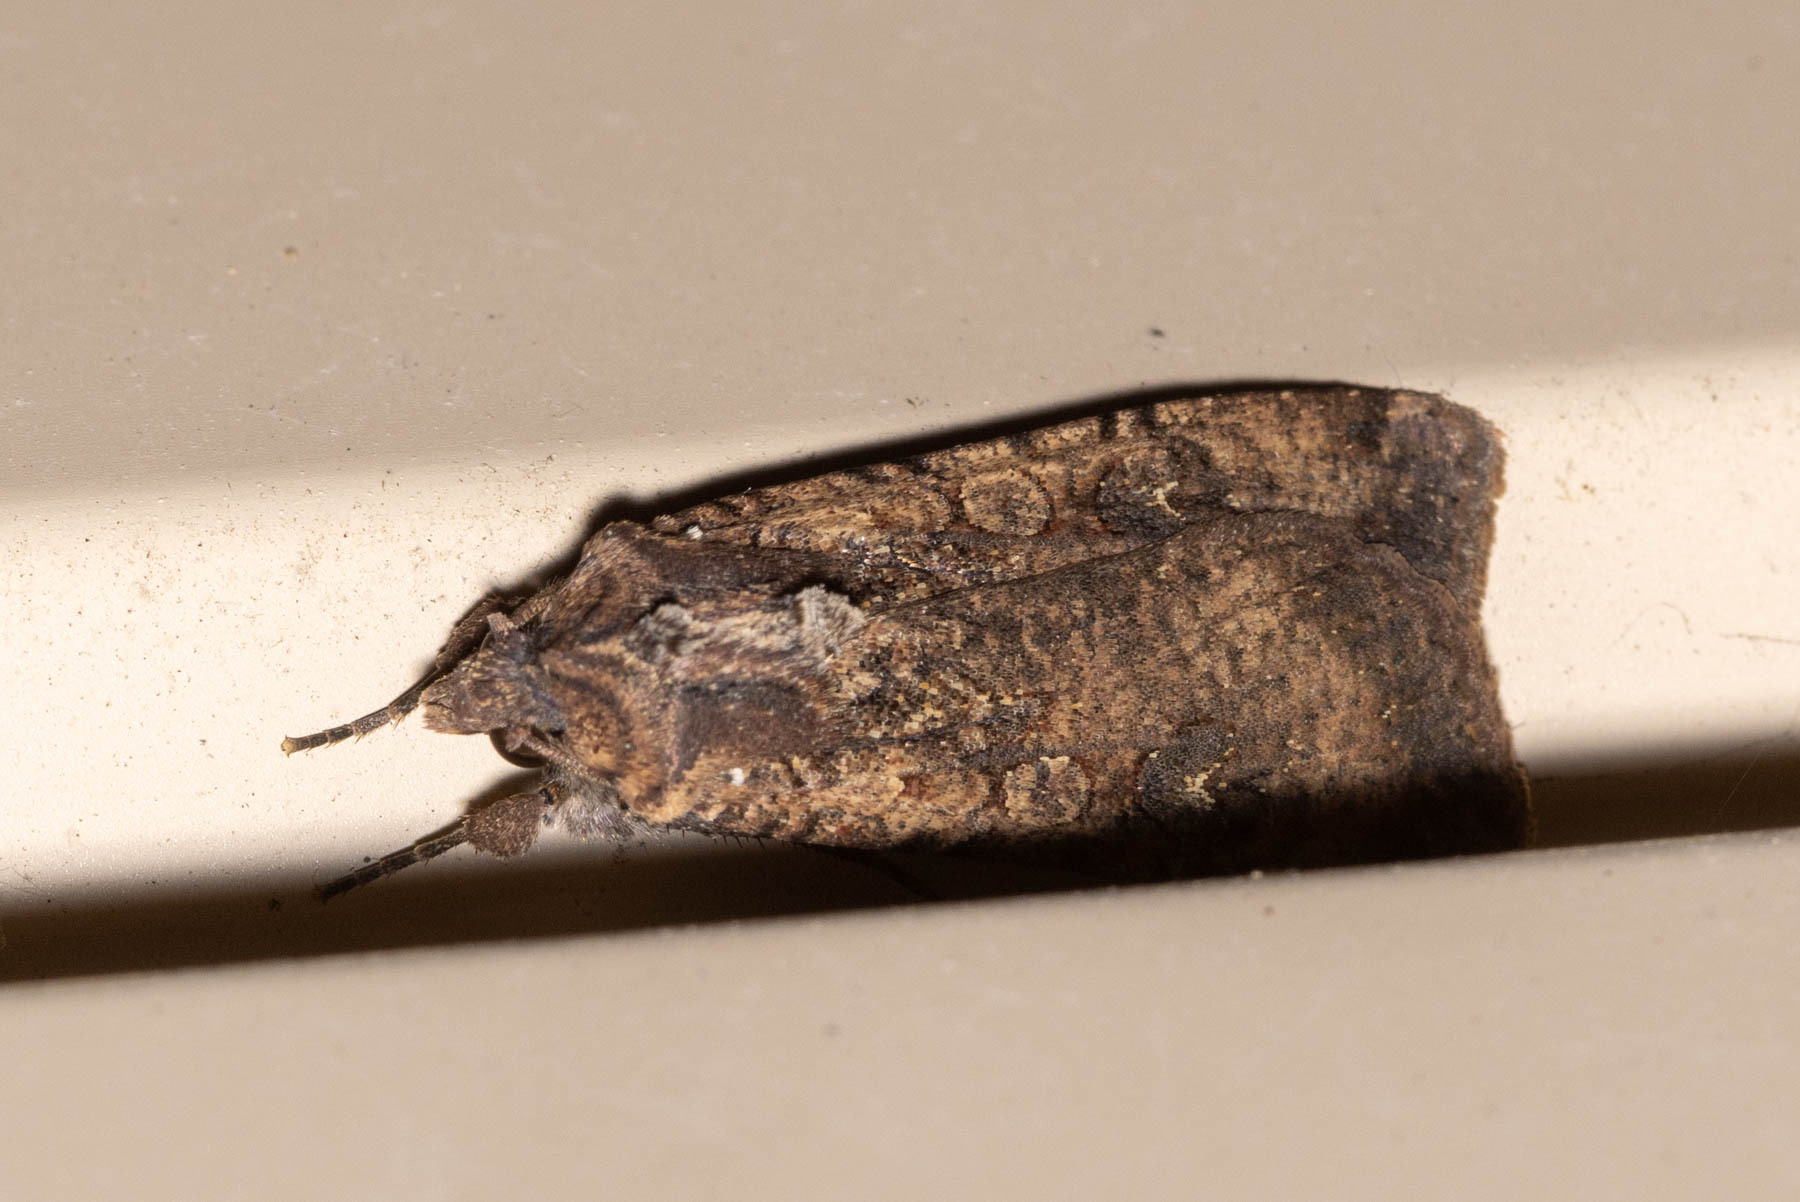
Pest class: cutworms